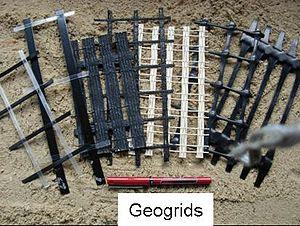
Les géogrilles sont l'une des catégories de matériaux synthétiques utilisés en génie civil dits « géosynthétiques », développés pour préparer des structures en couches plus souples et portantes, tout en étant plus légères.